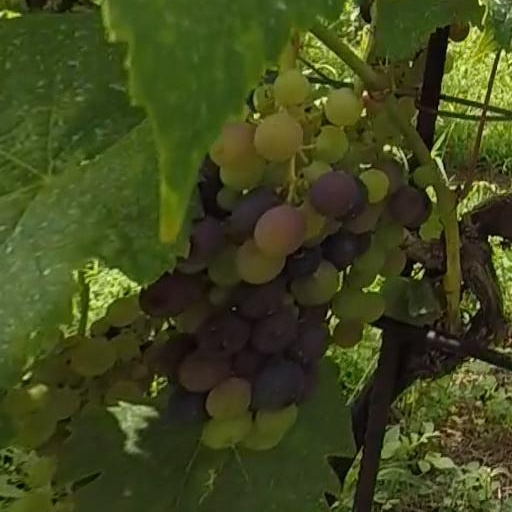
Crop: grape